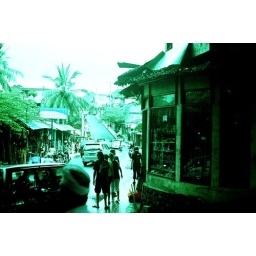
street view, near monkey sanctuary 2